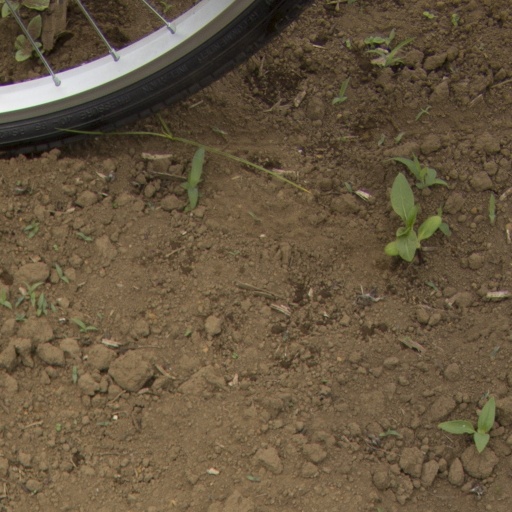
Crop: Jerusalem artichoke